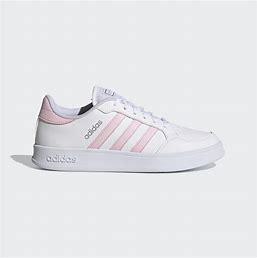
Brand: Adidas
Model: Breaknet